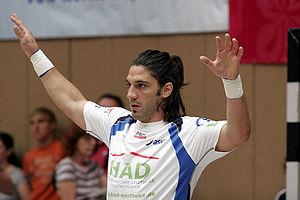
Les Pays de Savoie, formés par les départements français de la Savoie et de la Haute-Savoie, sont présents sur le plan sportif que ce soit au niveau national ou au niveau international. Les sports d'hiver prennent une place importante parmi les sports pratiqués dans cette région alpine mais ne sont pas les seuls. La région a eu de nombreux champions, notamment en sports d'hiver, tandis que le Évian Thonon Gaillard Football Club, qui évolue en Ligue 1 de 2011 à 2015, représente la région au plus haut niveau footballistique. Deux clubs ont évolué de manière épisodique en première division de rugby à XV.